Hispano-Argentina

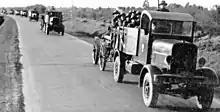
"Criollo" 4x4 military vehicle

In 1938 the first truck-tractor was developed, a 3-axle heavy vehicle with 6 driving wheels, all its vital parts were built in Buenos Aires: chassis, wheels, tires, cameras, transmission, cylinder block, pistons, crankshaft, connecting rods, with the exception of the injection pump. The “"Criollo"”, as the truck was called, had the possibility of developing a pulling force of 200 tons in first gear, could move with a load at 60 km/h, had 6 speeds forward and 2 backwards.